Lucy Smith Millikin

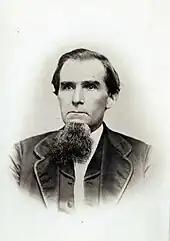
Arthur Millikin, Lucy Smith Millikin's husband

Lucy Smith Millikin (July 18, 1821 – December 9, 1882) was an American woman who was an early participant in the Latter Day Saint movement and a sister of Joseph Smith. She was the youngest child of Joseph Smith Sr. and Lucy Mack Smith. Millikin joined the Church of Christ when it was organized in 1830, and then moved to Kirtland, Ohio with her family in 1831, where she assisted in the effort to build the Kirtland Temple. After fleeing persecution in Far West, Missouri, she settled in Nauvoo, Illinois. When baptism for the dead was first introduced into the church, Millikin was one of the first Latter Day Saints to participate in the practice. She then joined the Relief Society and served a mission with her husband, Arthur Millikin, in Maine. Millikin chose not to follow Brigham Young and the Mormon pioneers west to Utah Territory, and was instead received into the Reorganized Church of Jesus Christ of Latter day Saints (RLDS) in 1873, though she never became very involved in the church. She died in Colchester, Illinois in 1882, at the age of 61.